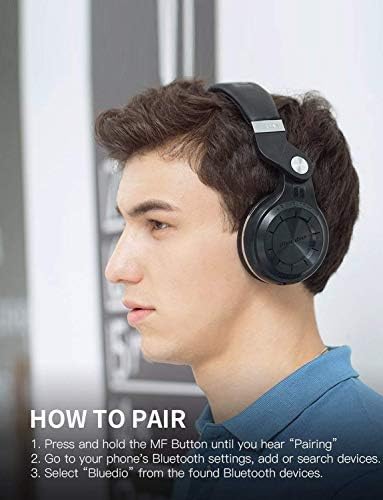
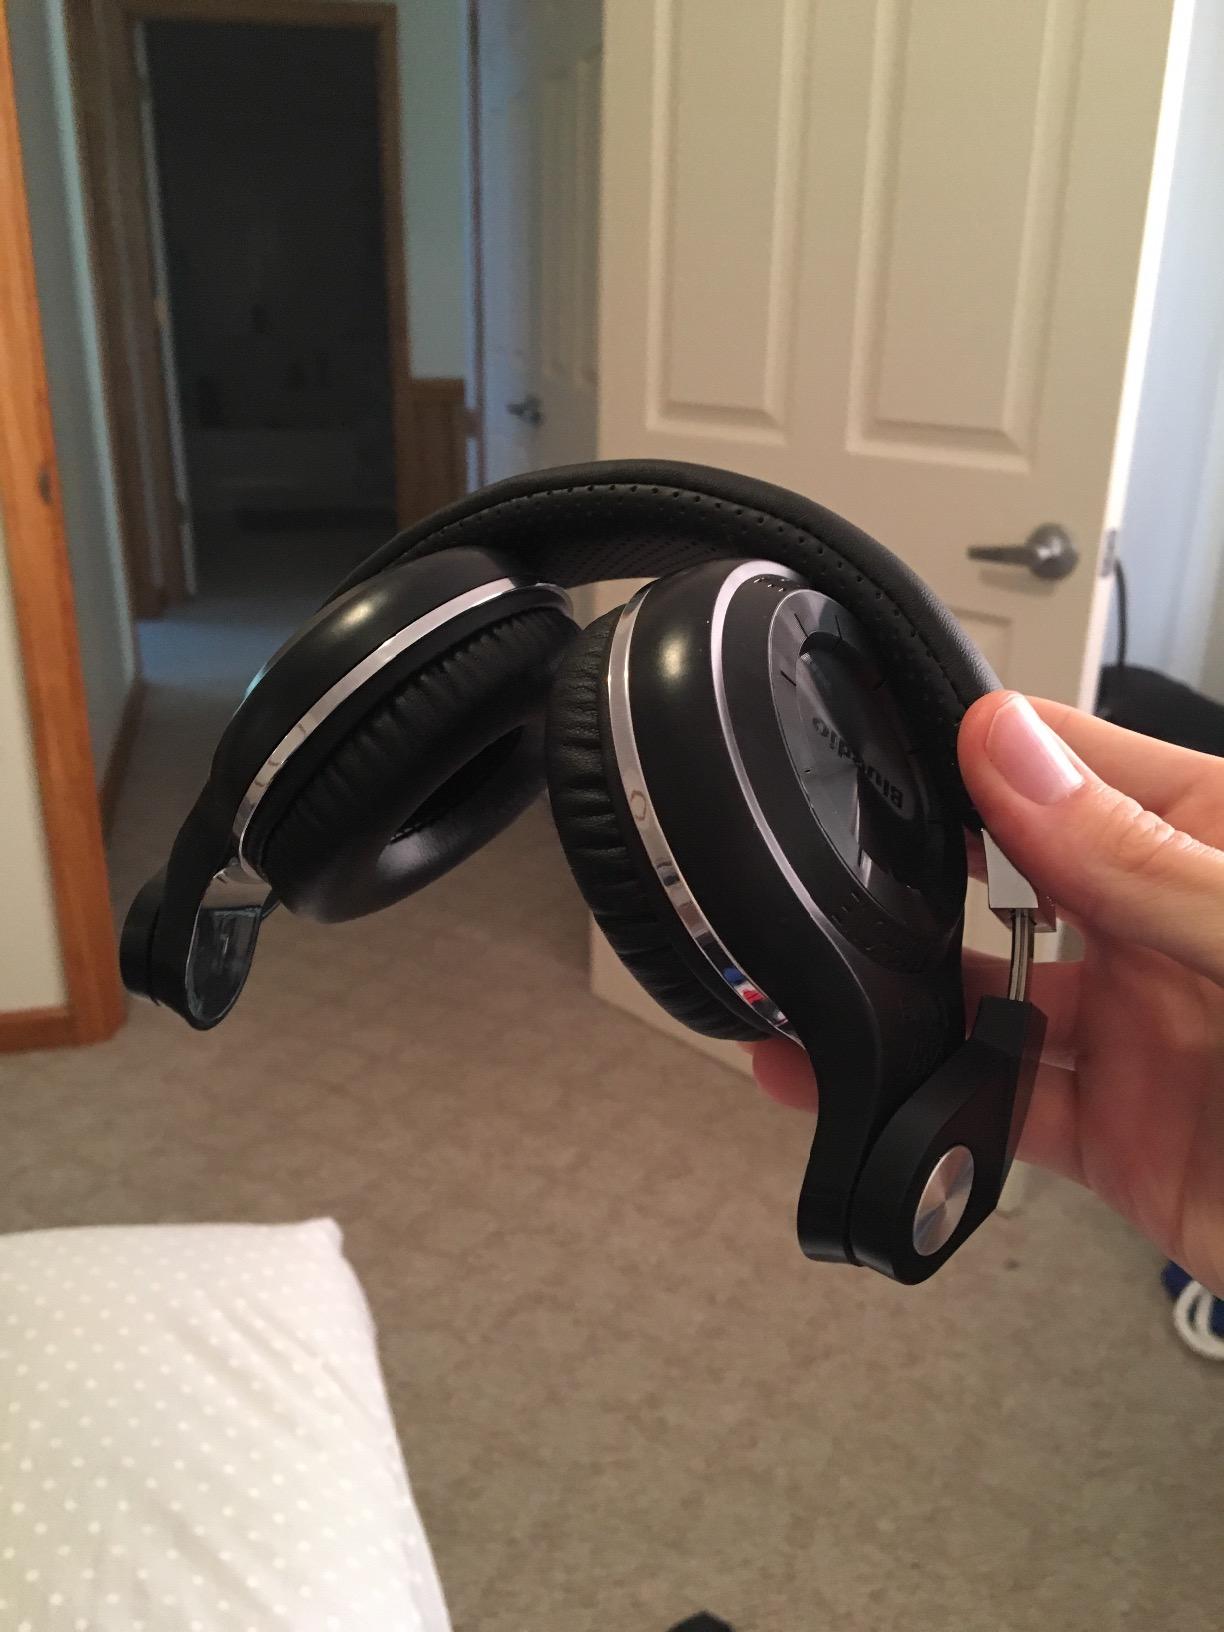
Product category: headphones
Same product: yes